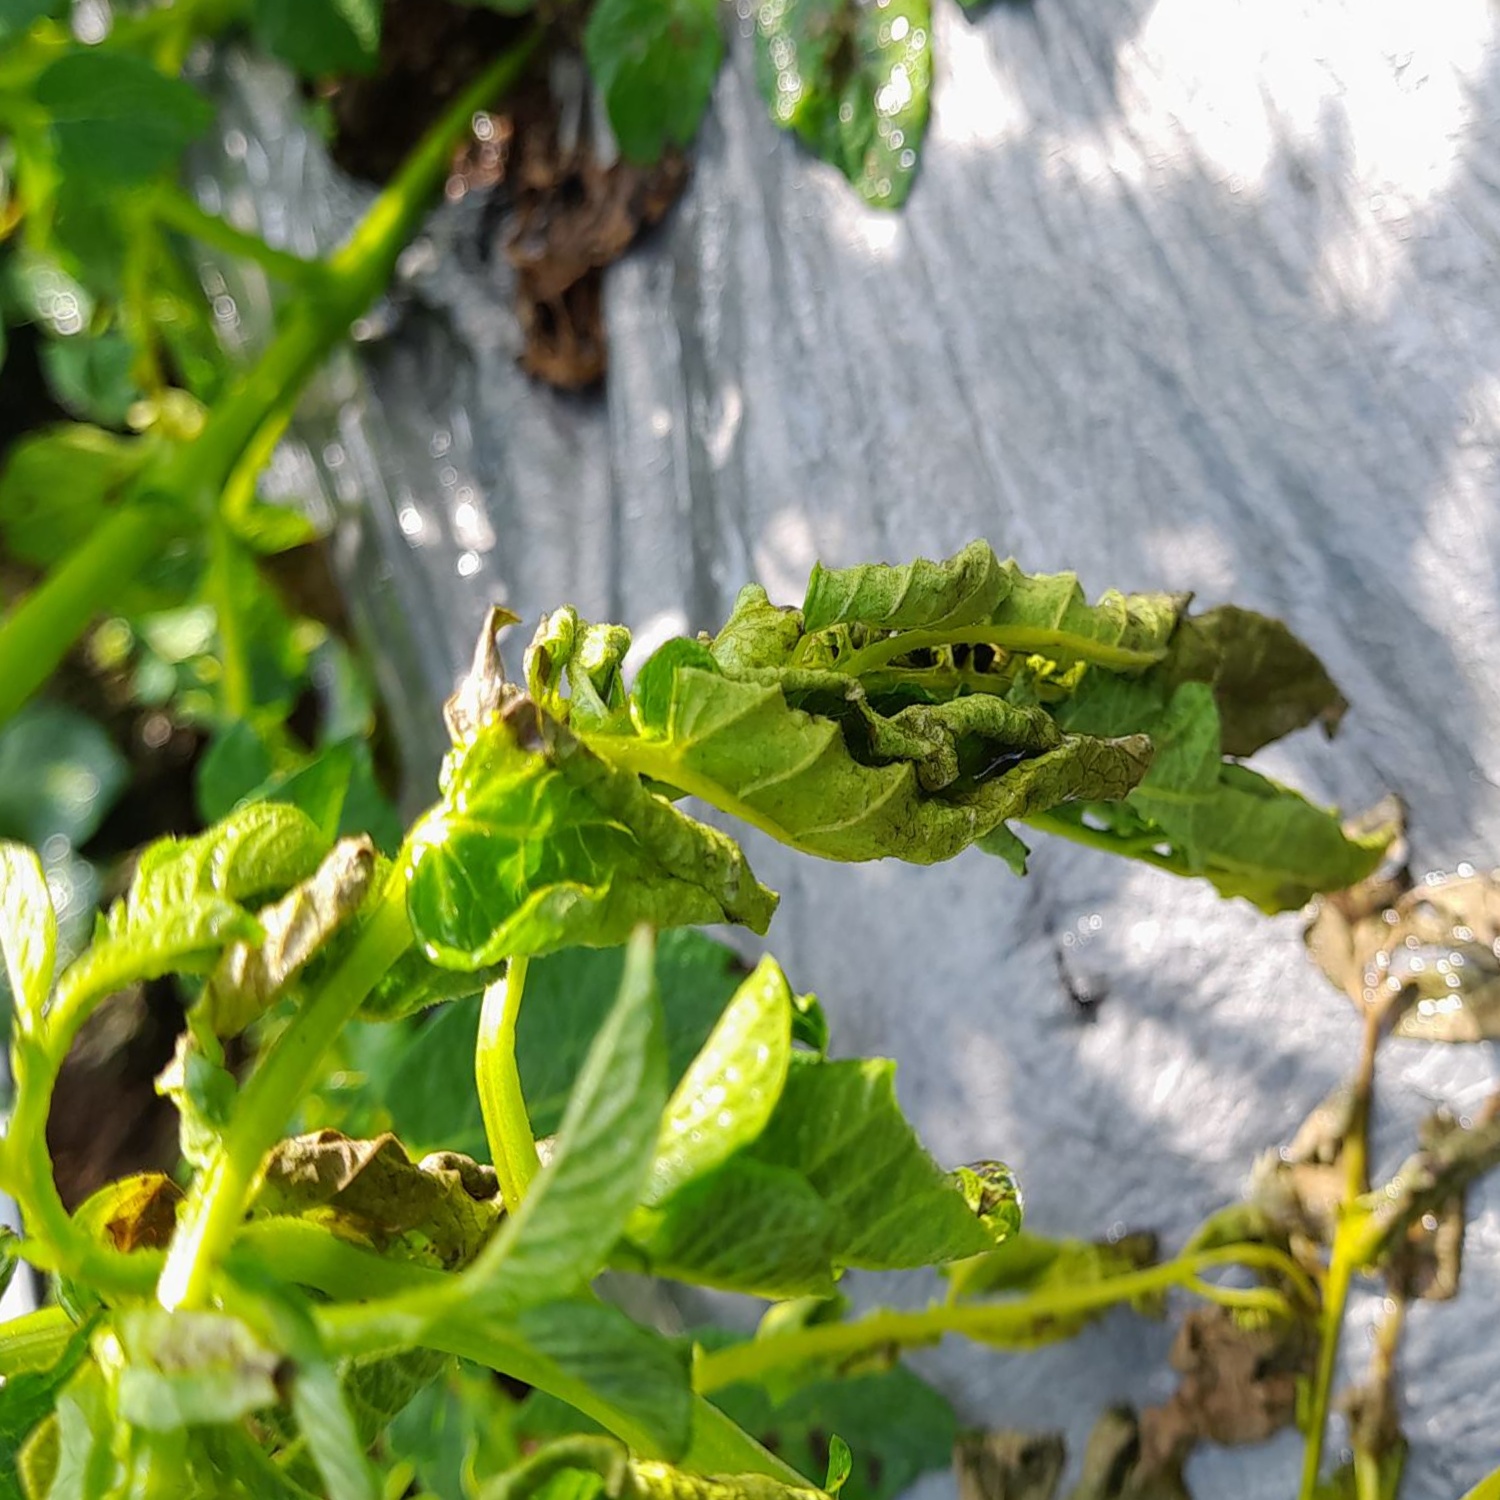
Etiqueta: Pudricion_Parda